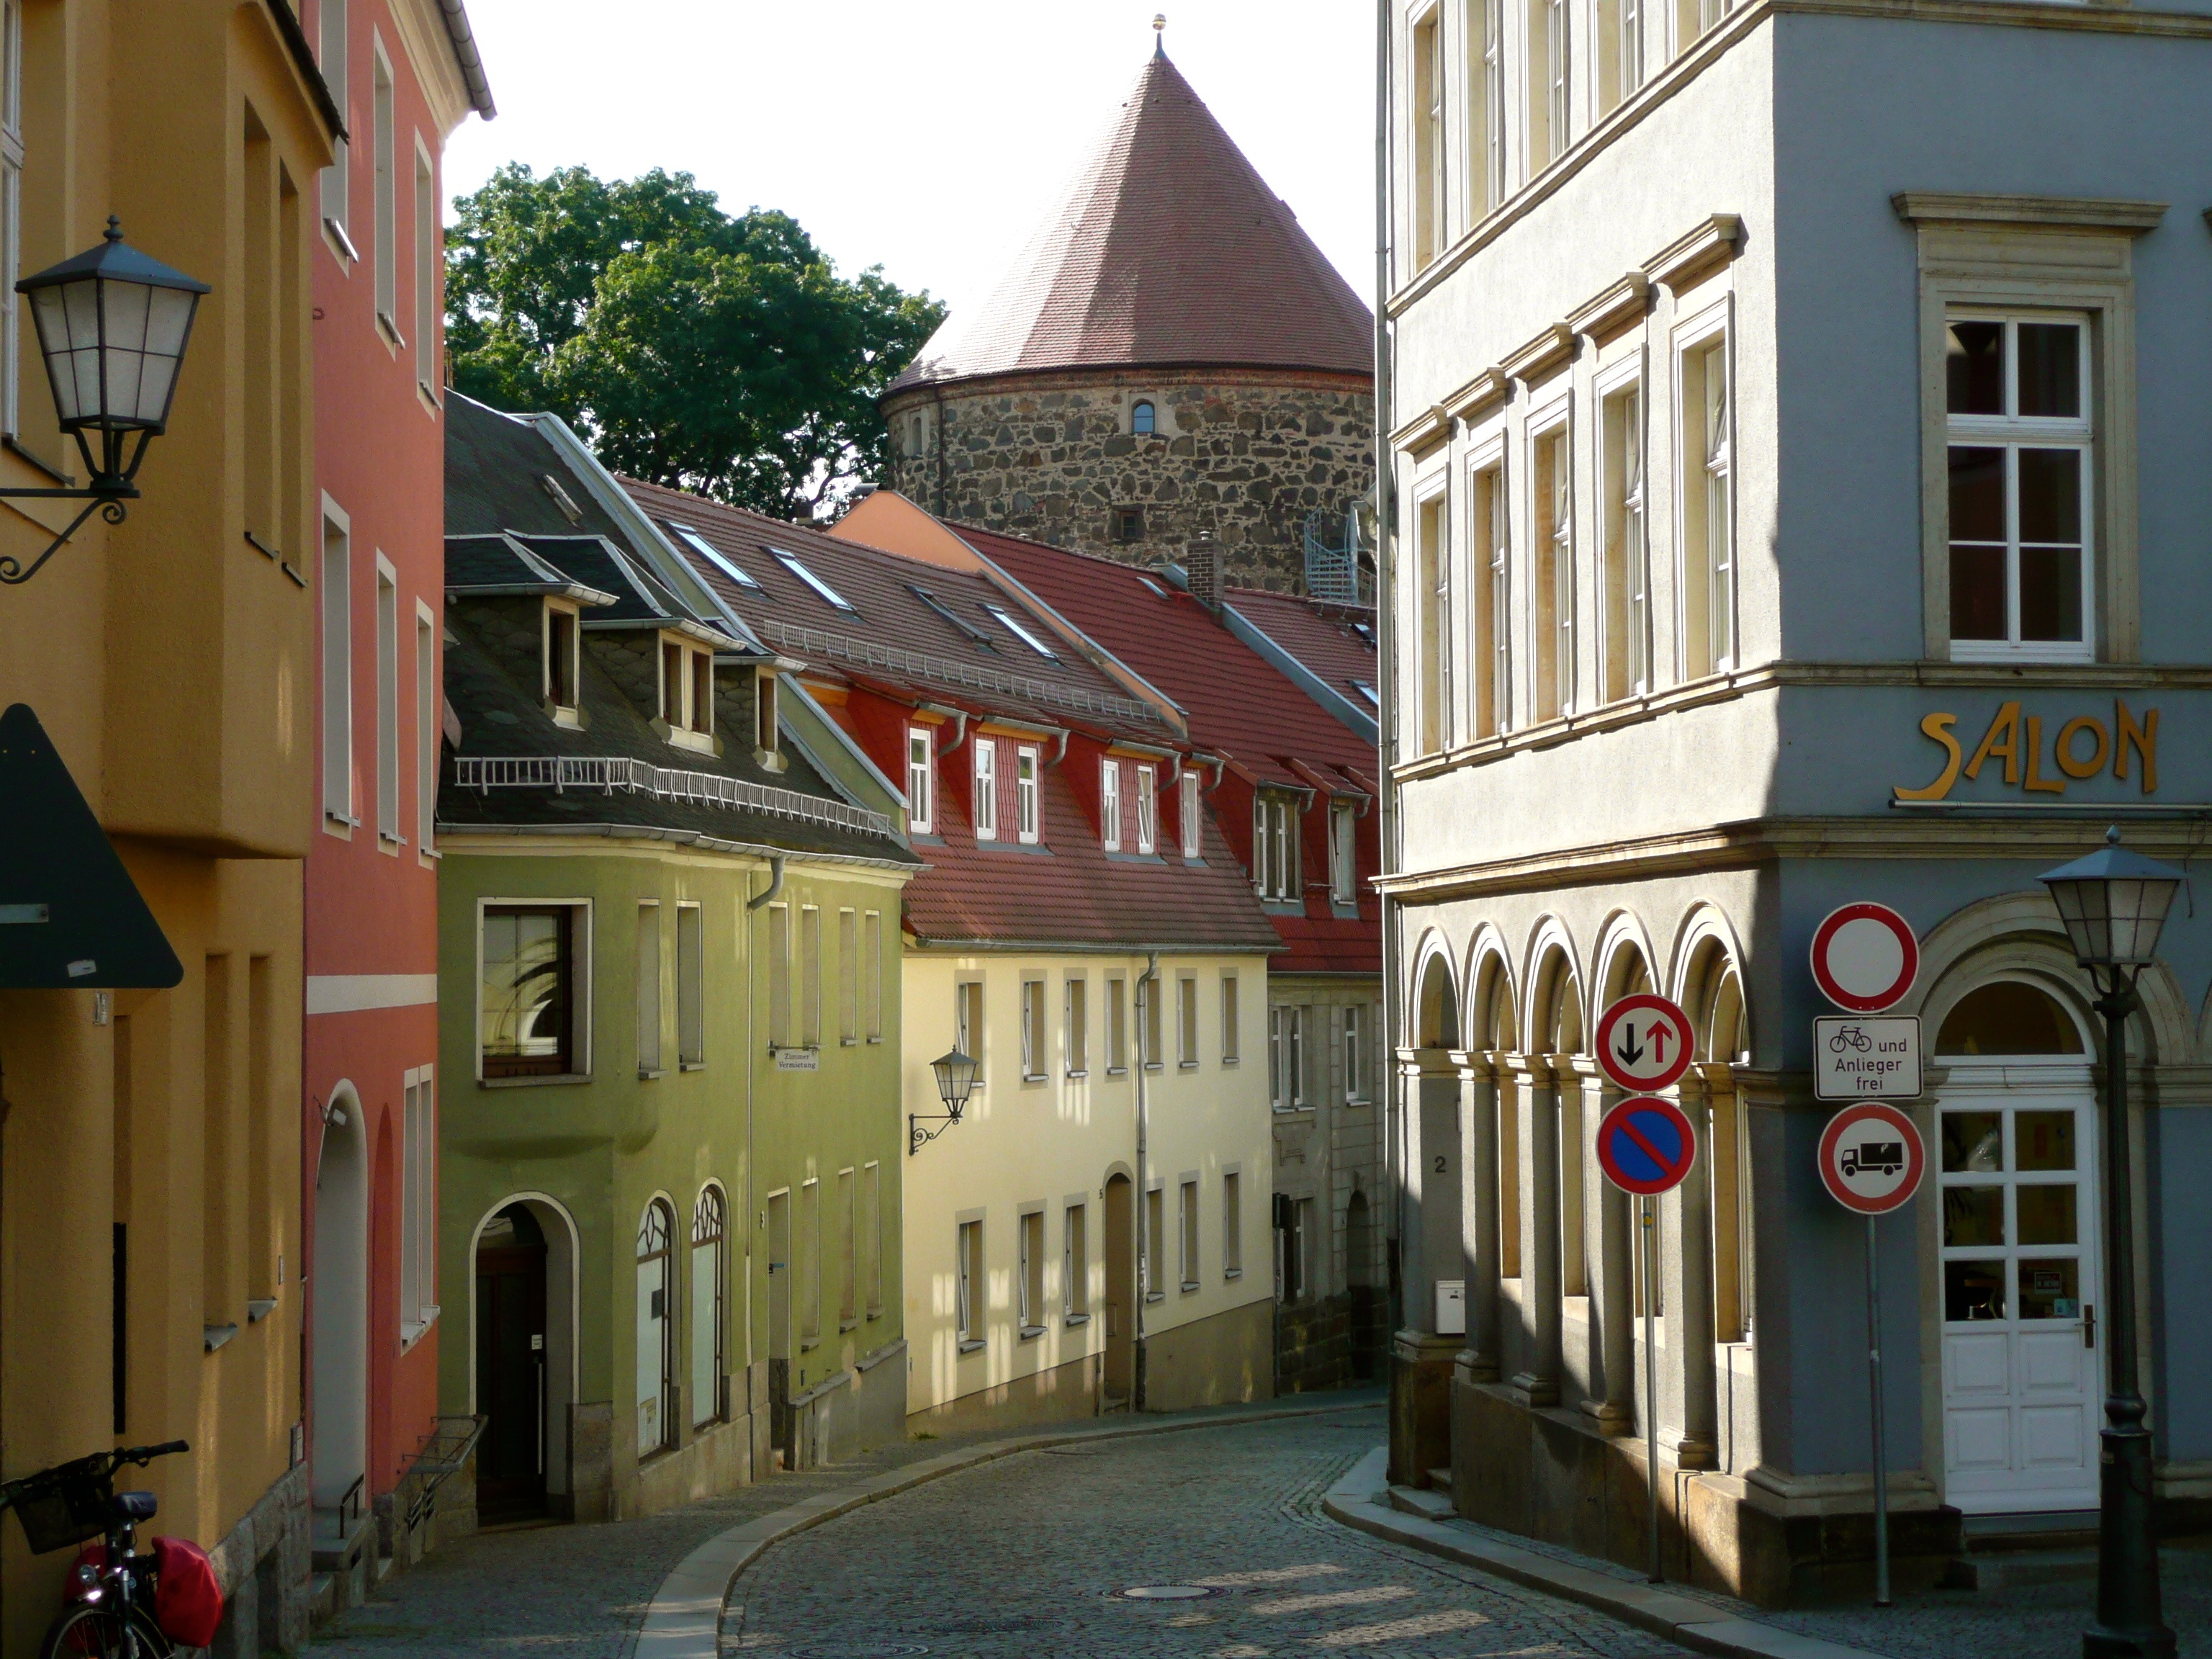
architecture, road, street, house, town, city, downtown, facade, infrastructure, neighbourhood, bautzen, human settlement